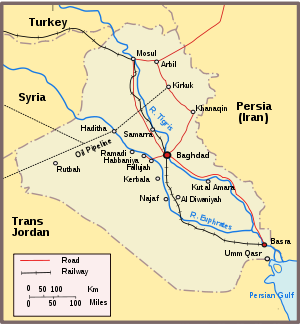
Iraq Petroleum Company est une compagnie pétrolière fondée en 1912, sous le nom de Turkish Petroleum Company, pour l'exploitation pétrolière au Moyen-Orient notamment dans l'Empire ottoman qui contrôlait alors l'essentiel des territoires.